Extremal Problems For Finite Sets

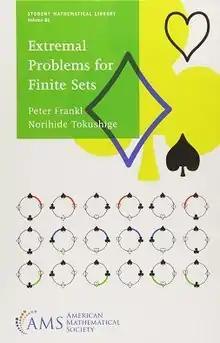
First edition

Extremal Problems For Finite Sets is a mathematics book on the extremal combinatorics of finite sets and families of finite sets. It was written by Péter Frankl and Norihide Tokushige, and published in 2018 by the American Mathematical Society as volume 86 of their Student Mathematical Library book series. The Basic Library List Committee of the Mathematical Association of America has suggested its inclusion in undergraduate mathematics libraries.